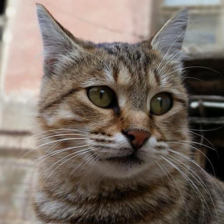
Label: animals